Vithaya Pansringarm

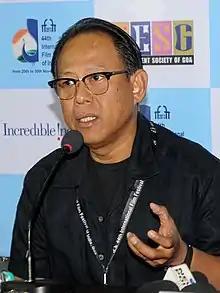
Vithaya Pansringarm at IFFI 2013

Vithaya Pansringarm (born 11 August 1959) is a Thai actor best known for appearing in "Only God Forgives". He is also known in Thailand as "Khun Pu".